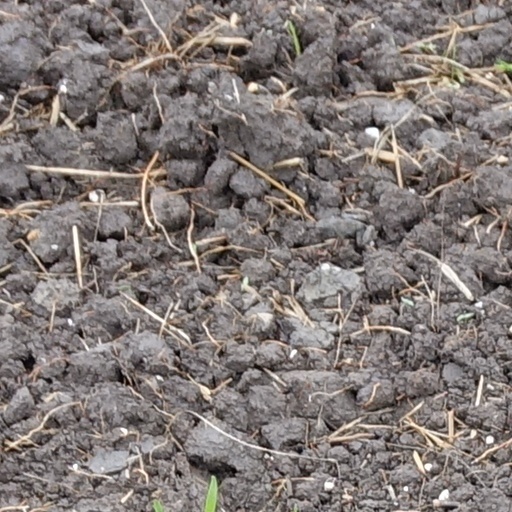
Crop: wheat